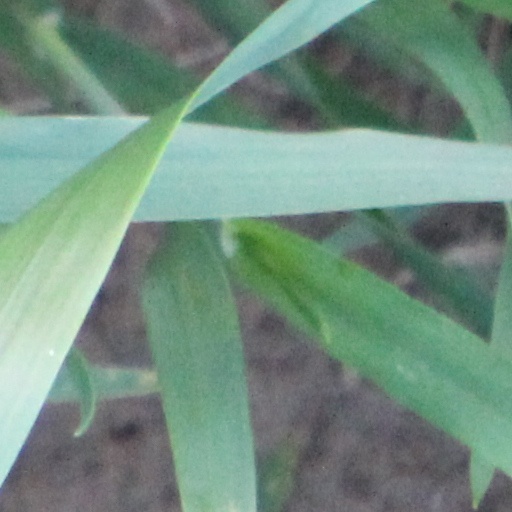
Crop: wheat